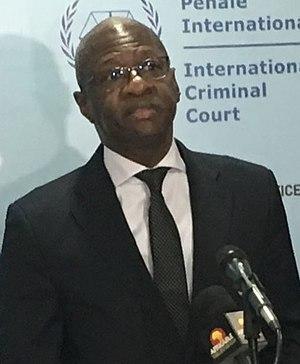
Mamadou Ismaël Konate, à Bamako, Mali, le 18 octobre 2017. (VOA/Kassim Traoré)
Mamadou Ismaïla Konate est un juriste malien né le 31 août 1963.